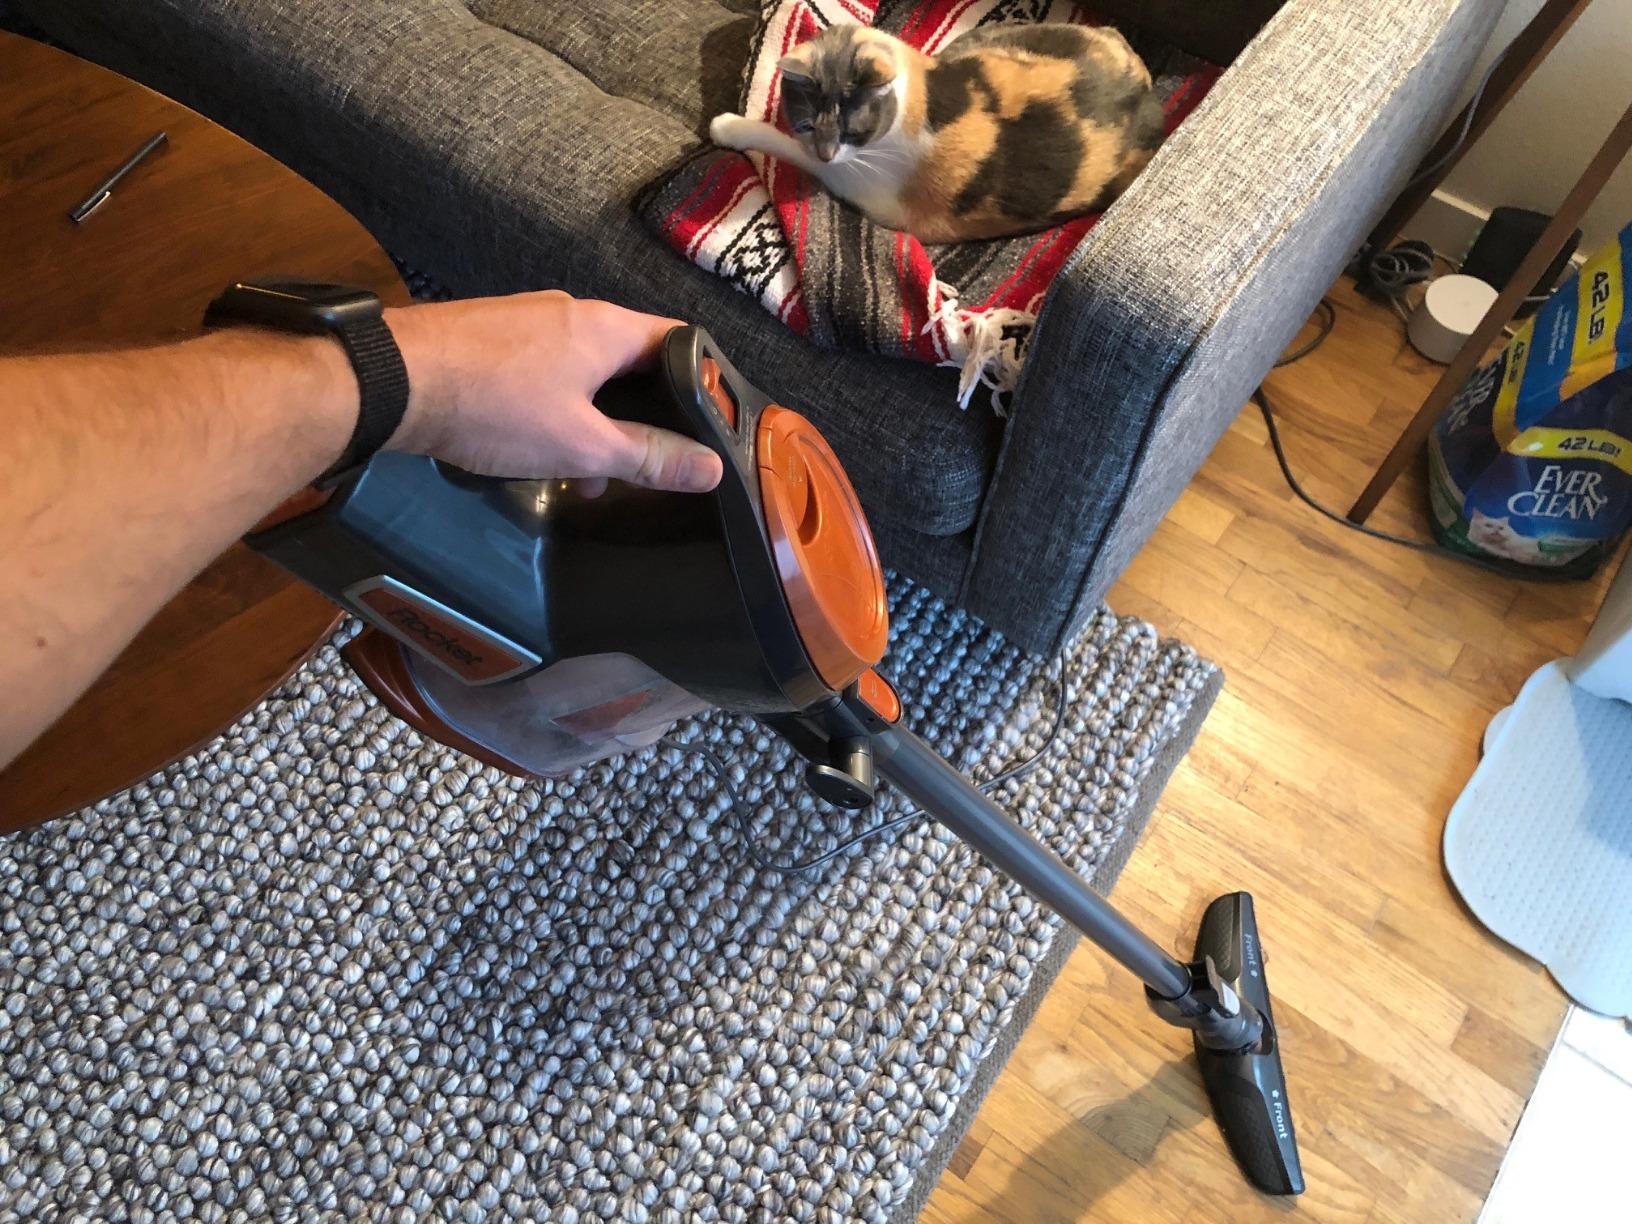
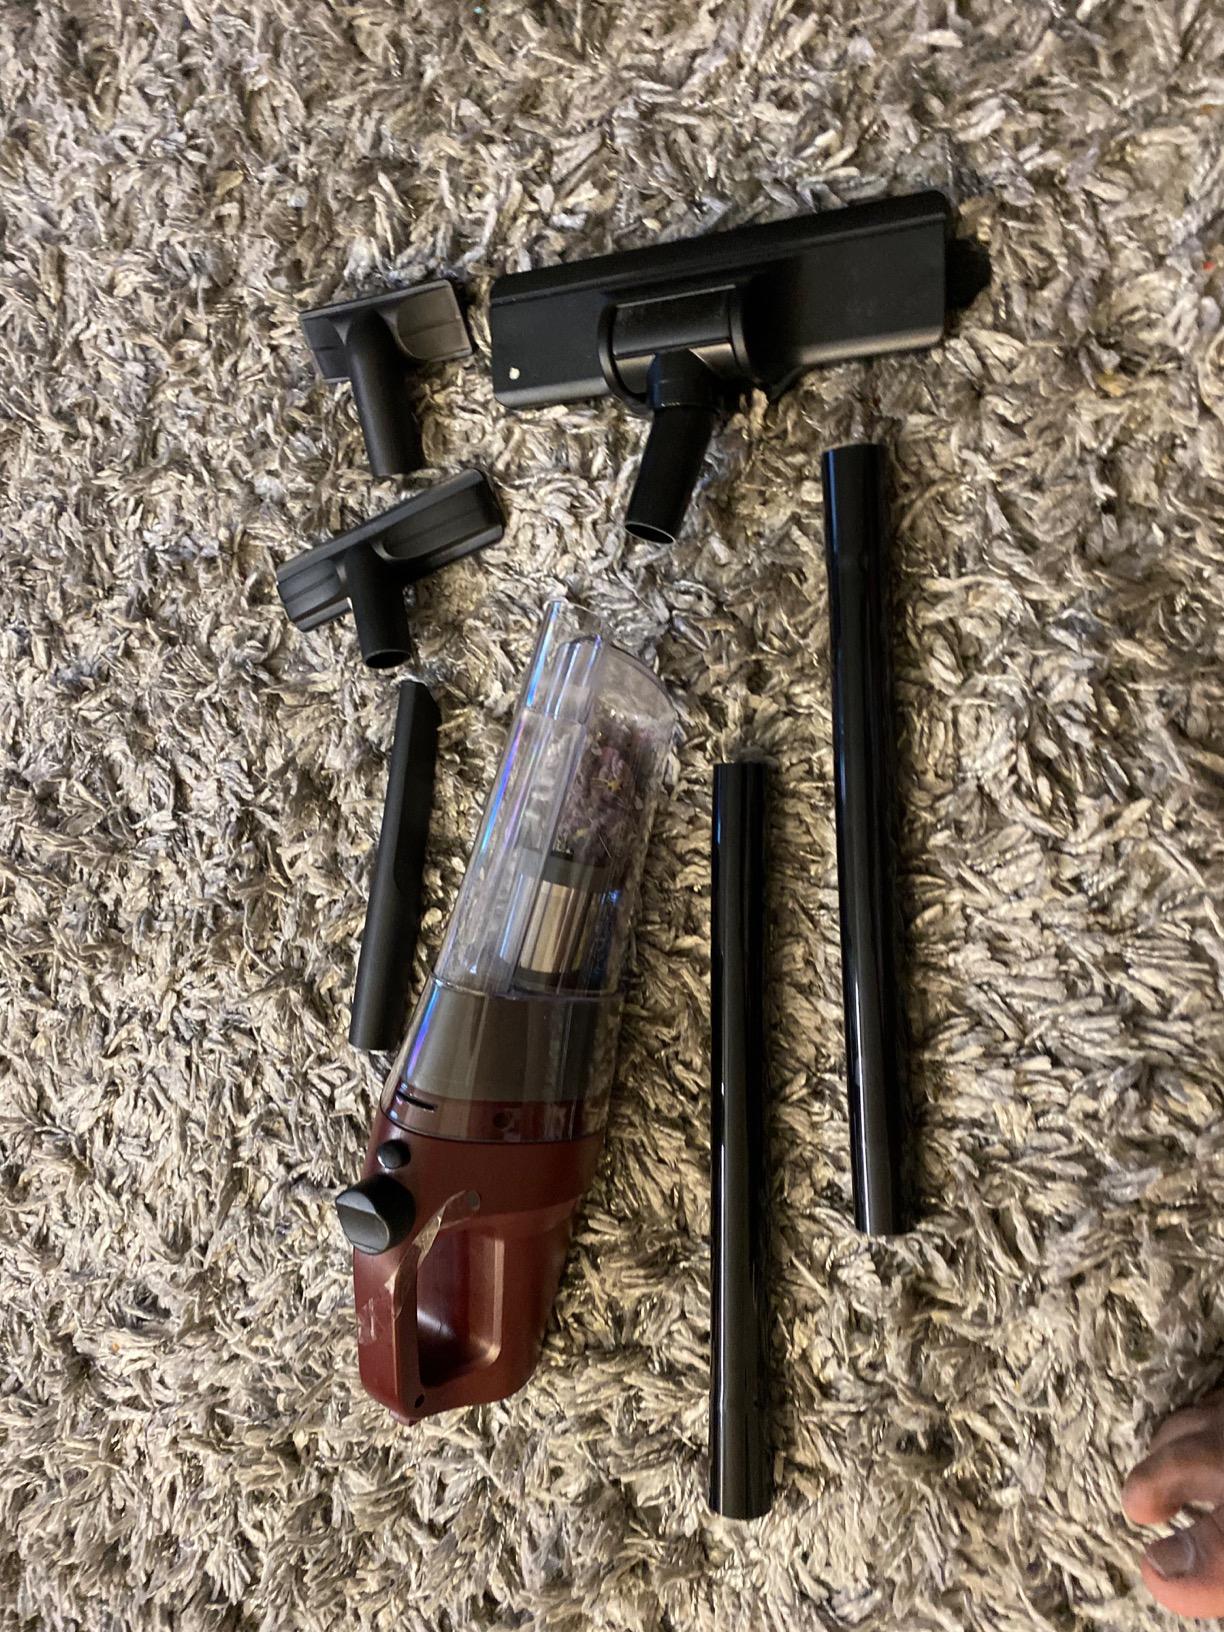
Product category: items_vacuum
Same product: no